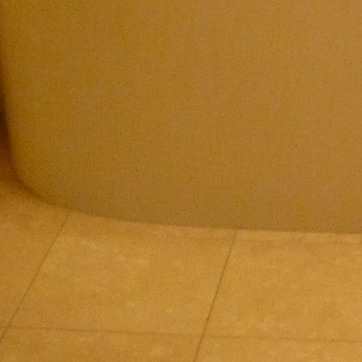
Material: ceramic